Salt Lake City

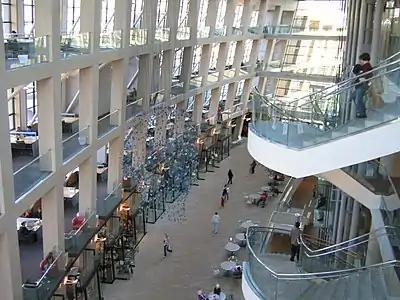
Salt Lake City Public Library.

Sugar House, in southeastern Salt Lake City, has a reputation as an older neighborhood with small shops in the center. Sugar House is an area which has been the focus of redevelopment efforts such as the UTA S-Line Streetcar. In late 2015 there were approximately 900 apartment units either recently built or under construction in the Sugar House area, with an additional 492 units proposed.